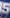
Number: 5